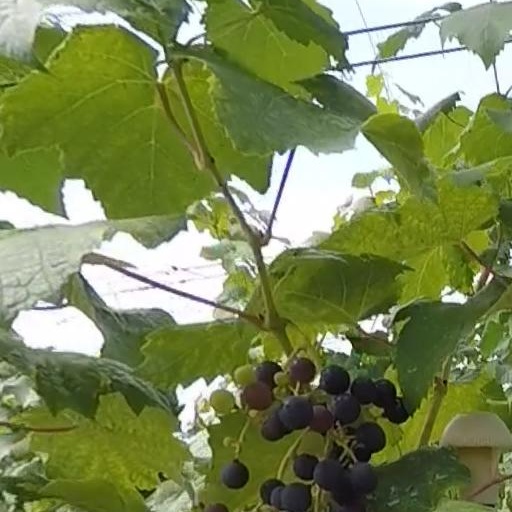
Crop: grape